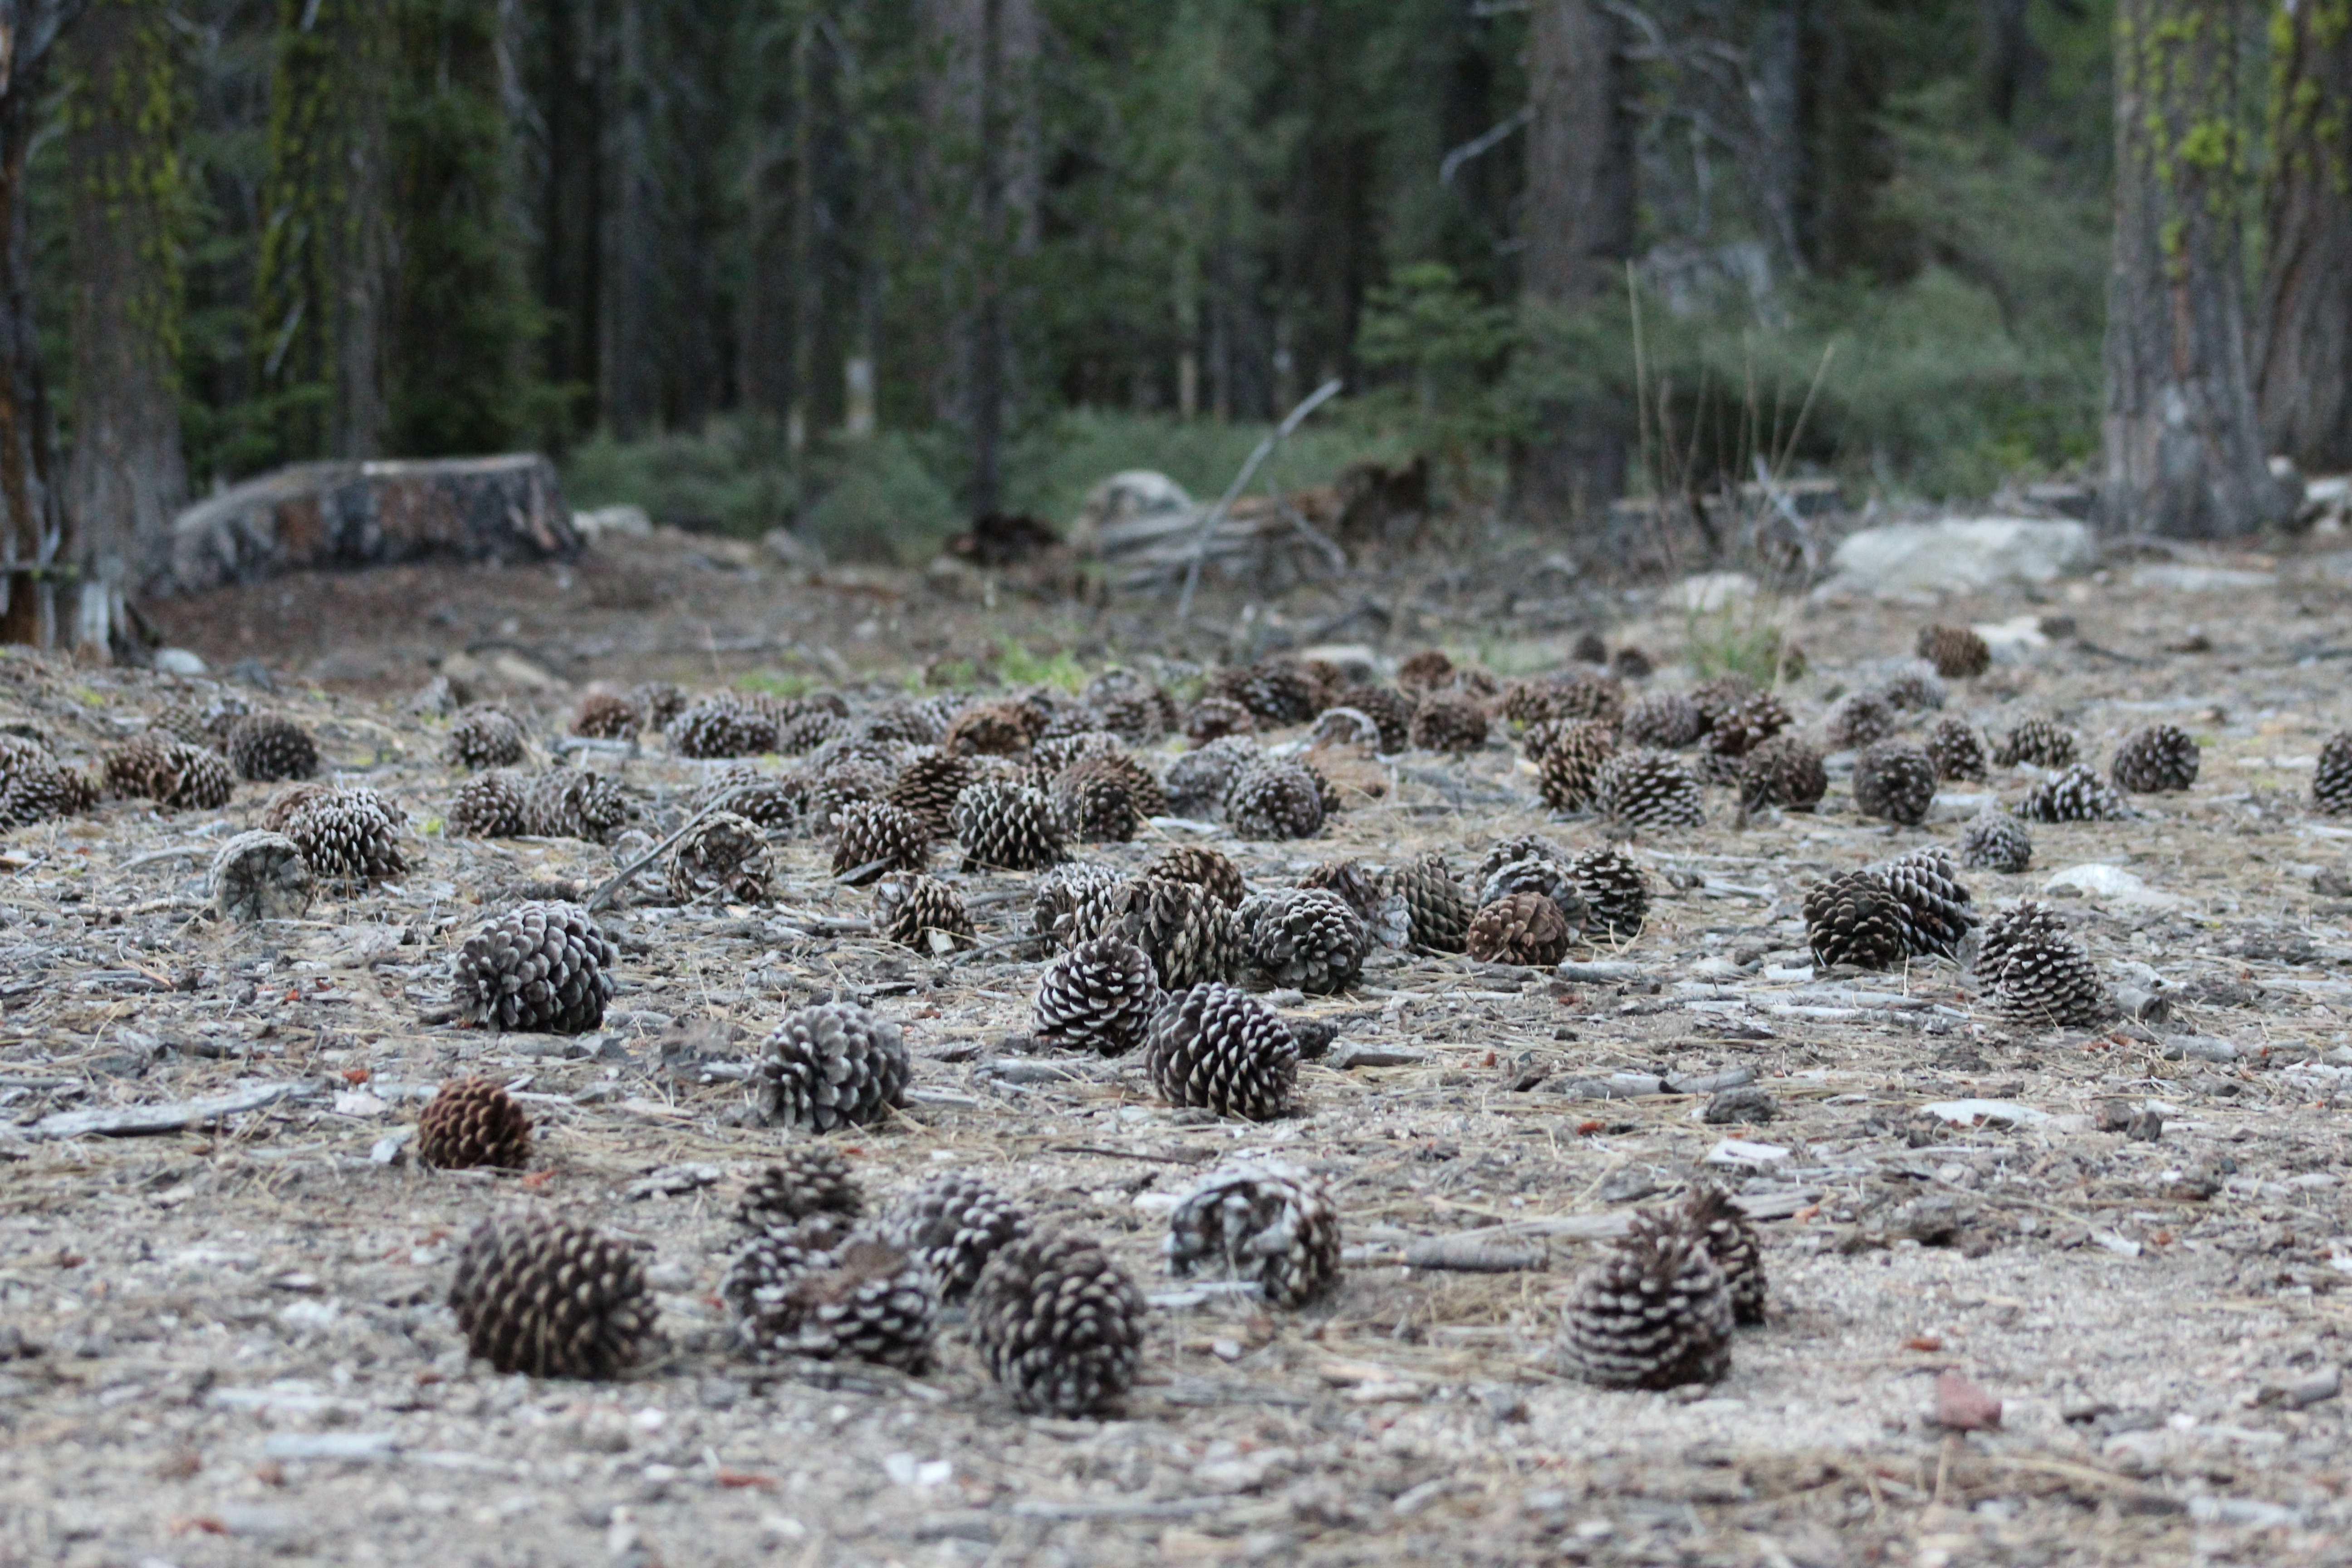
landscape, nature, forest, bird, ground, wildlife, fauna, trees, rocks, woods, pines, pine cones, fir cones